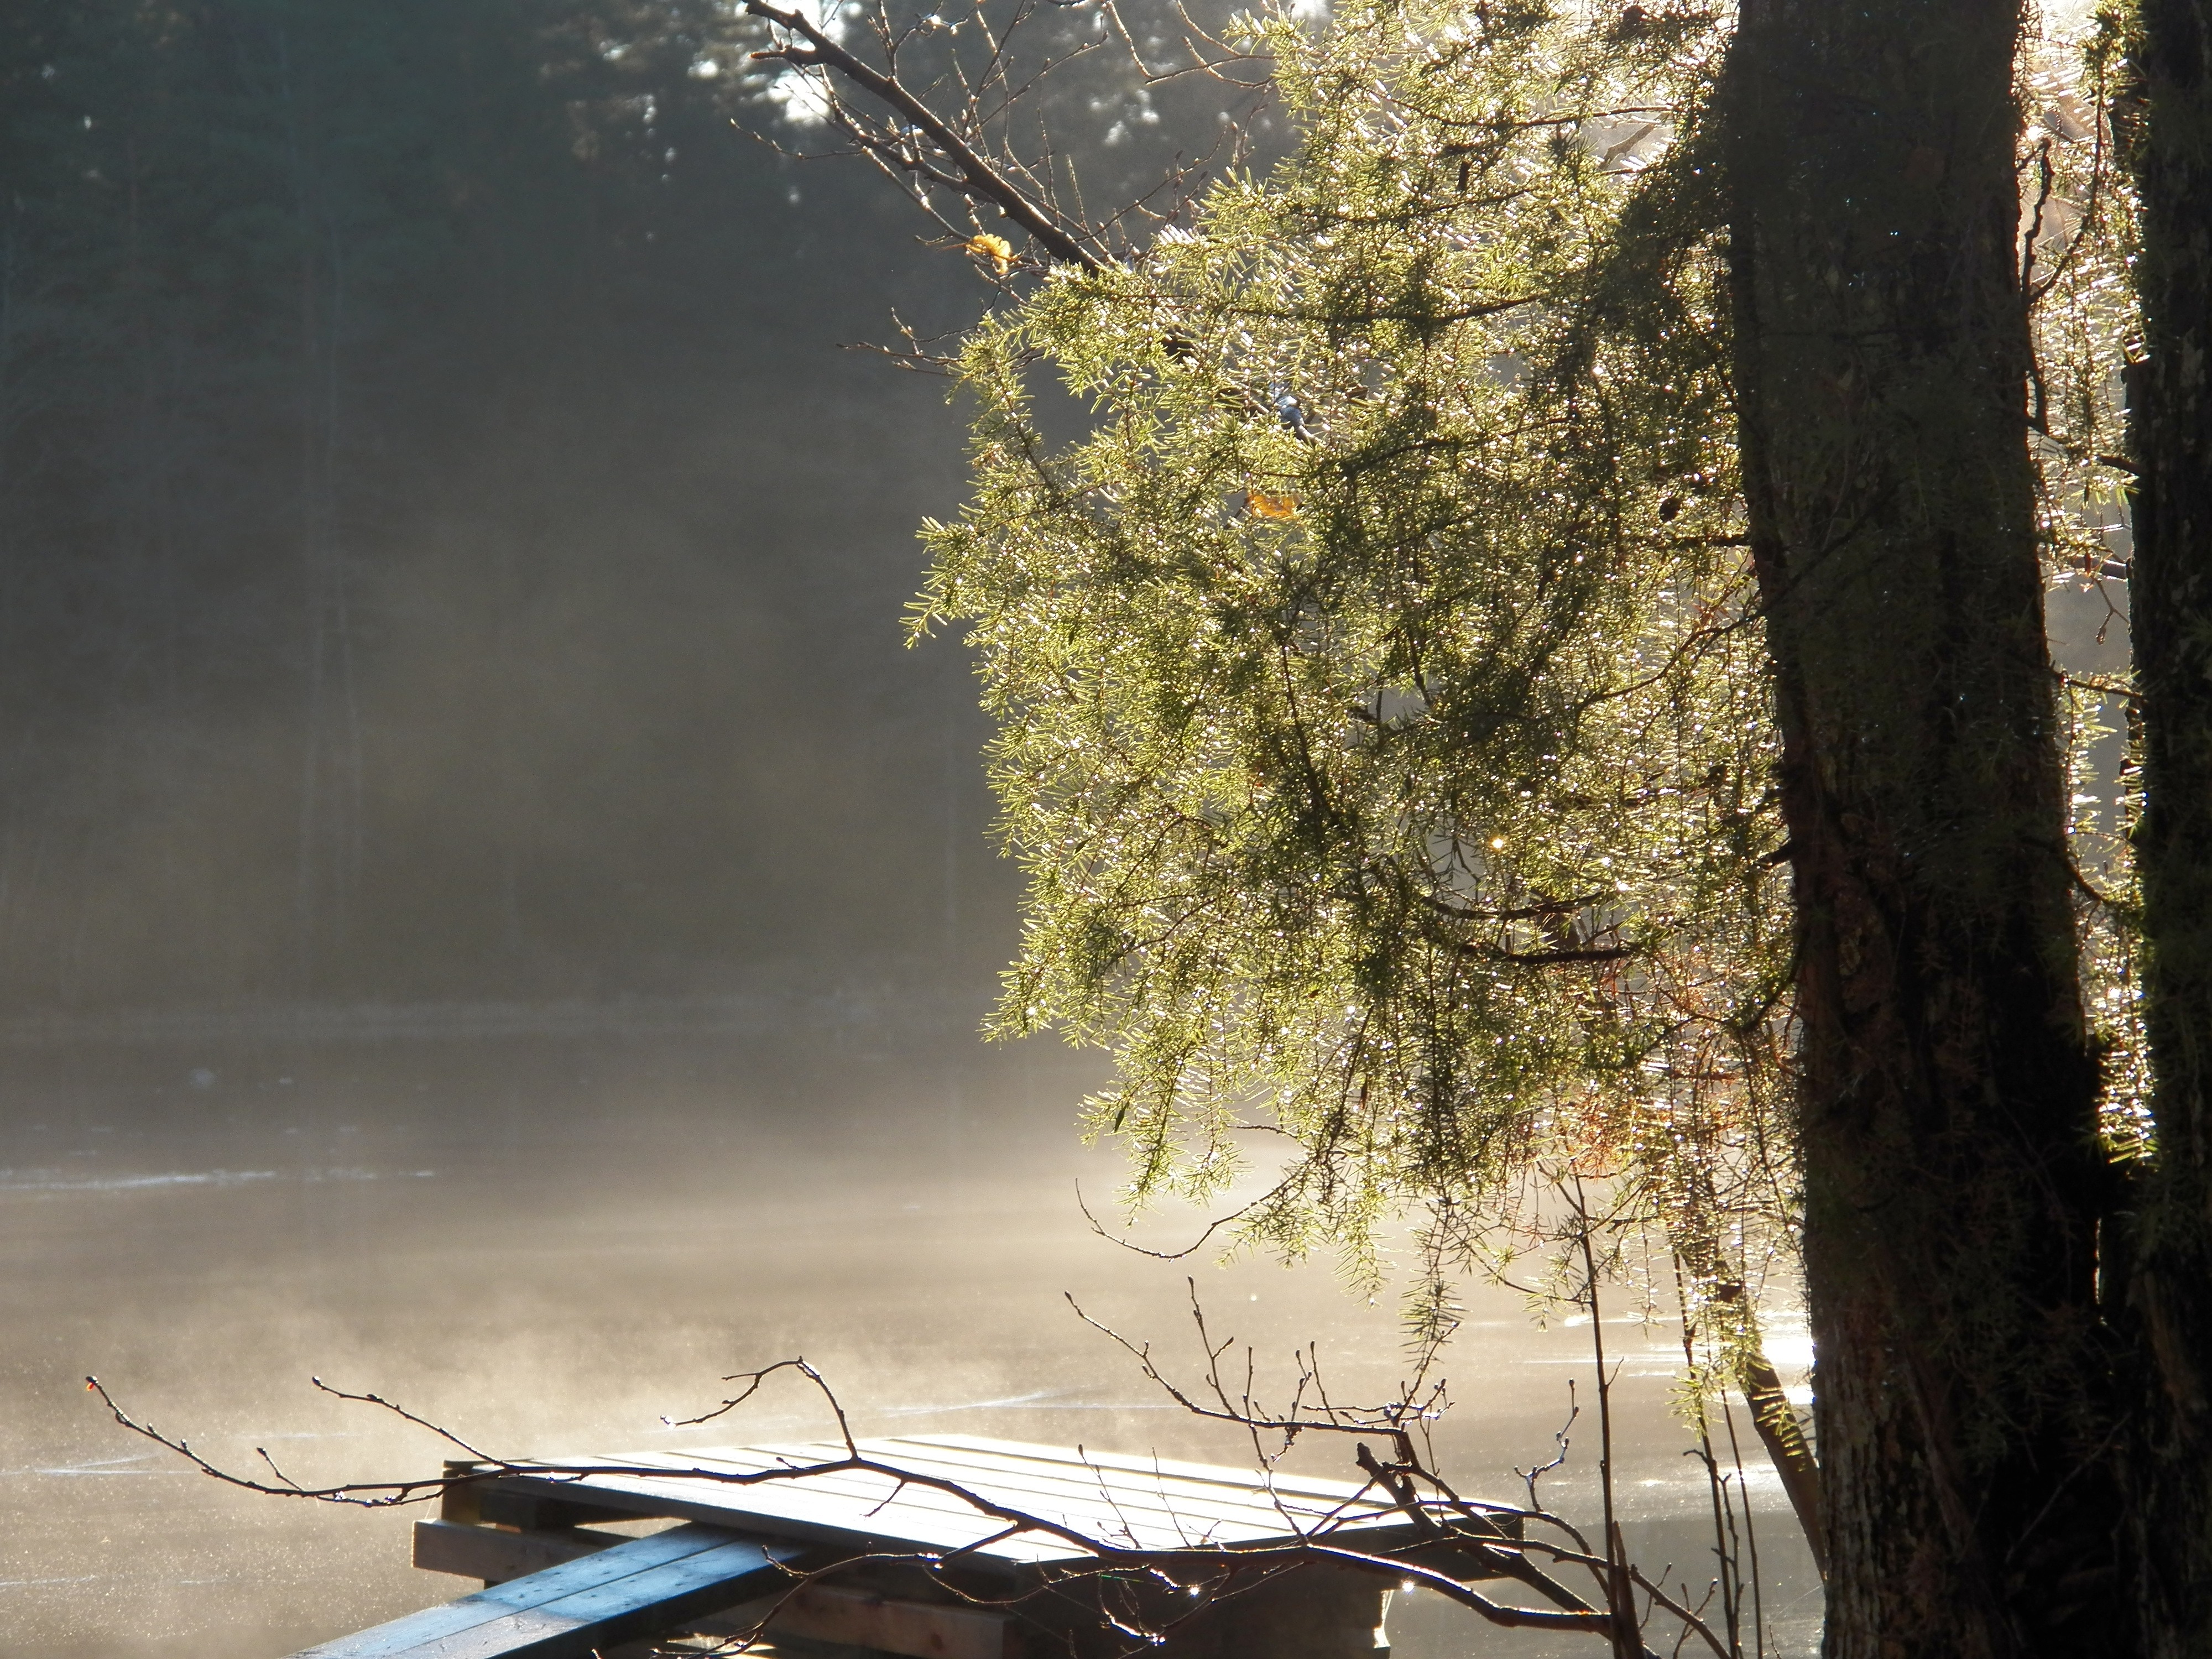
tree, water, nature, forest, branch, snow, winter, light, plant, fog, mist, sunlight, morning, leaf, flower, river, spring, reflection, autumn, weather, season, an, habitat, bro, vatten, atmospheric phenomenon, woody plant, dimma, mystisk, lugna, morgonen